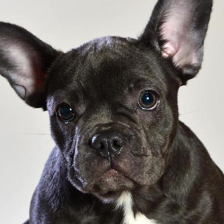
Label: animals